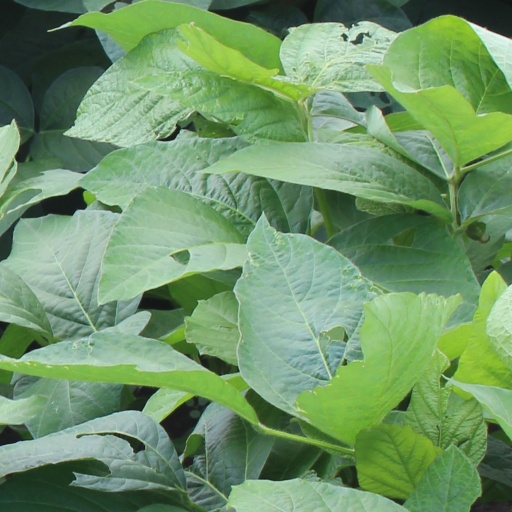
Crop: soybean